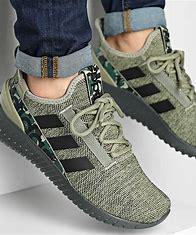
Brand: Adidas
Model: Kaptir